Bernese Oberland

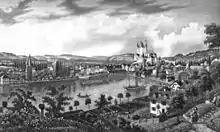
A 1830 view of Thun

The 1801 Malmaison Constitution proposed reuniting the canton of Oberland with Bern, but it was not until the Act of Mediation, two years later, with the abolition of the Helvetic Republic and the partial restoration of the "ancien régime", that the two cantons were reunited.